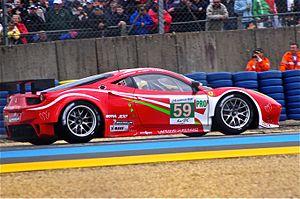
Le Championnat du monde d'endurance FIA 2012 est la première édition de cette compétition issue de l'Intercontinental Le Mans Cup. Elle se déroule du 17 mars au 27 octobre 2012. Elle comprend huit manches dont les 24 Heures du Mans.